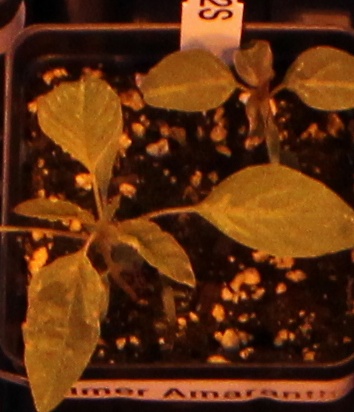
Label: Palmer Amaranth